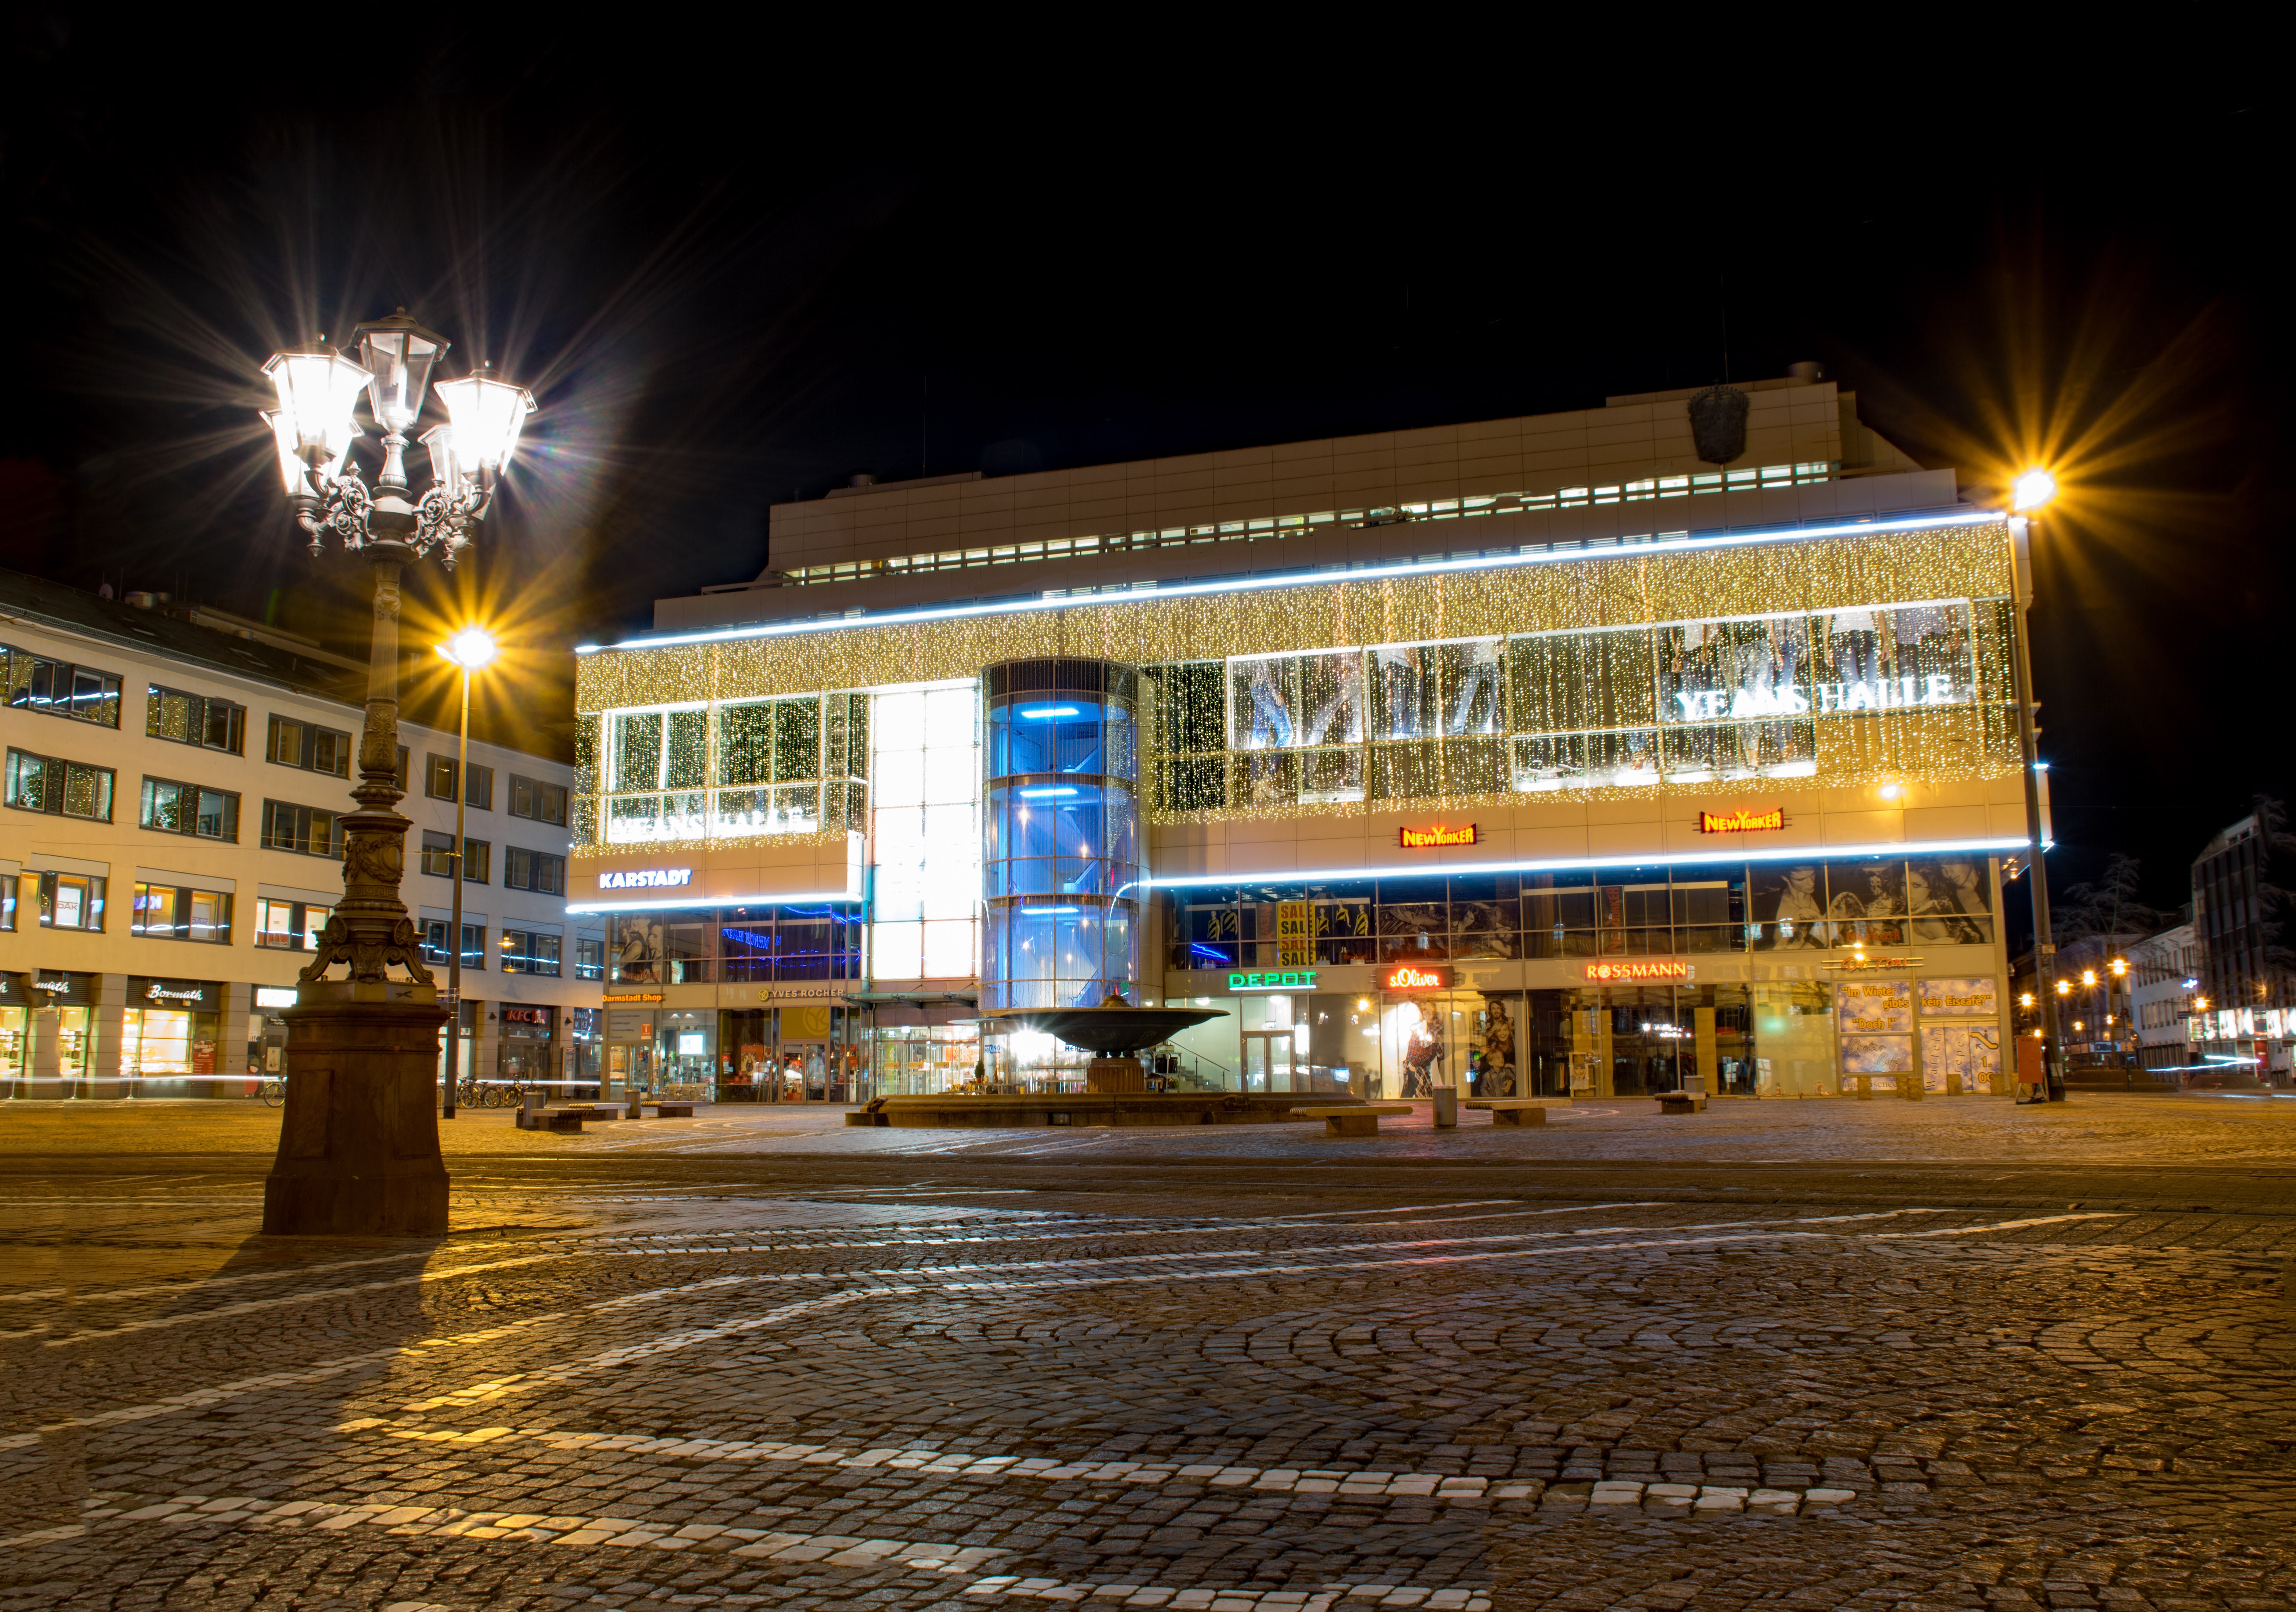
structure, night, city, cityscape, downtown, evening, plaza, lighting, stadium, arena, germany, hesse, darmstadt, night photograph, urban area, luisenplatz, sport venue, luis center